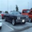
Label: automobile